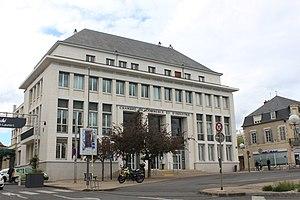
Nevers, Nièvre, Bourgogne, France